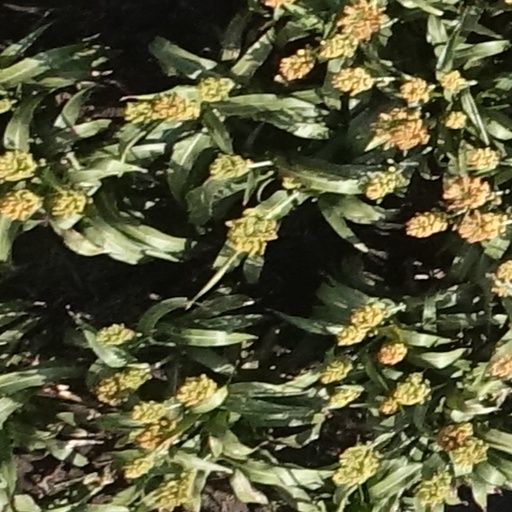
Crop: sorghum